HMCS Morden

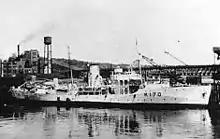
HMCS "Morden" at anchor.

"Morden" was assigned to the Royal Navys escort group EG 9 in July 1943. While patrolling with EG 9 south of the Isles of Scilly, the group was ordered to reinforce Convoys ONS 18/ON 202 which was hard pressed by a U-boat wolfpack attack. During this battle the convoy lost six merchants and three escorts. On 23 September 1943 the and "Morden" picked up survivors from the American merchant "Steel Voyager" that was torpedoed and sunk by in the North Atlantic. In October 1943 she returned to escort group C-2, who she would remain with until November 1944.